Sky position (RA, Dec in degrees): 165.993, 3.293
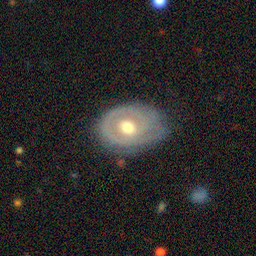
Galaxy morphology: Unbarred Tight Spiral Galaxies